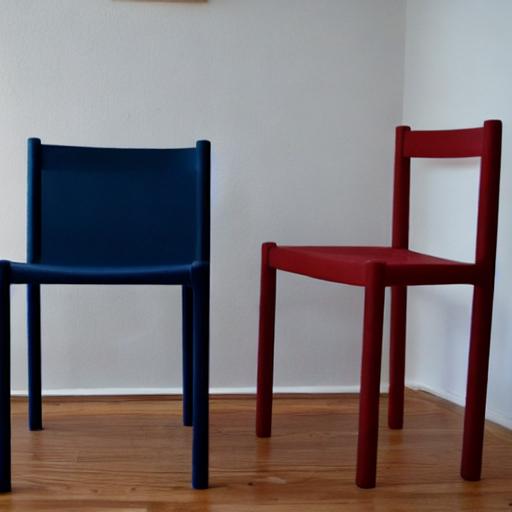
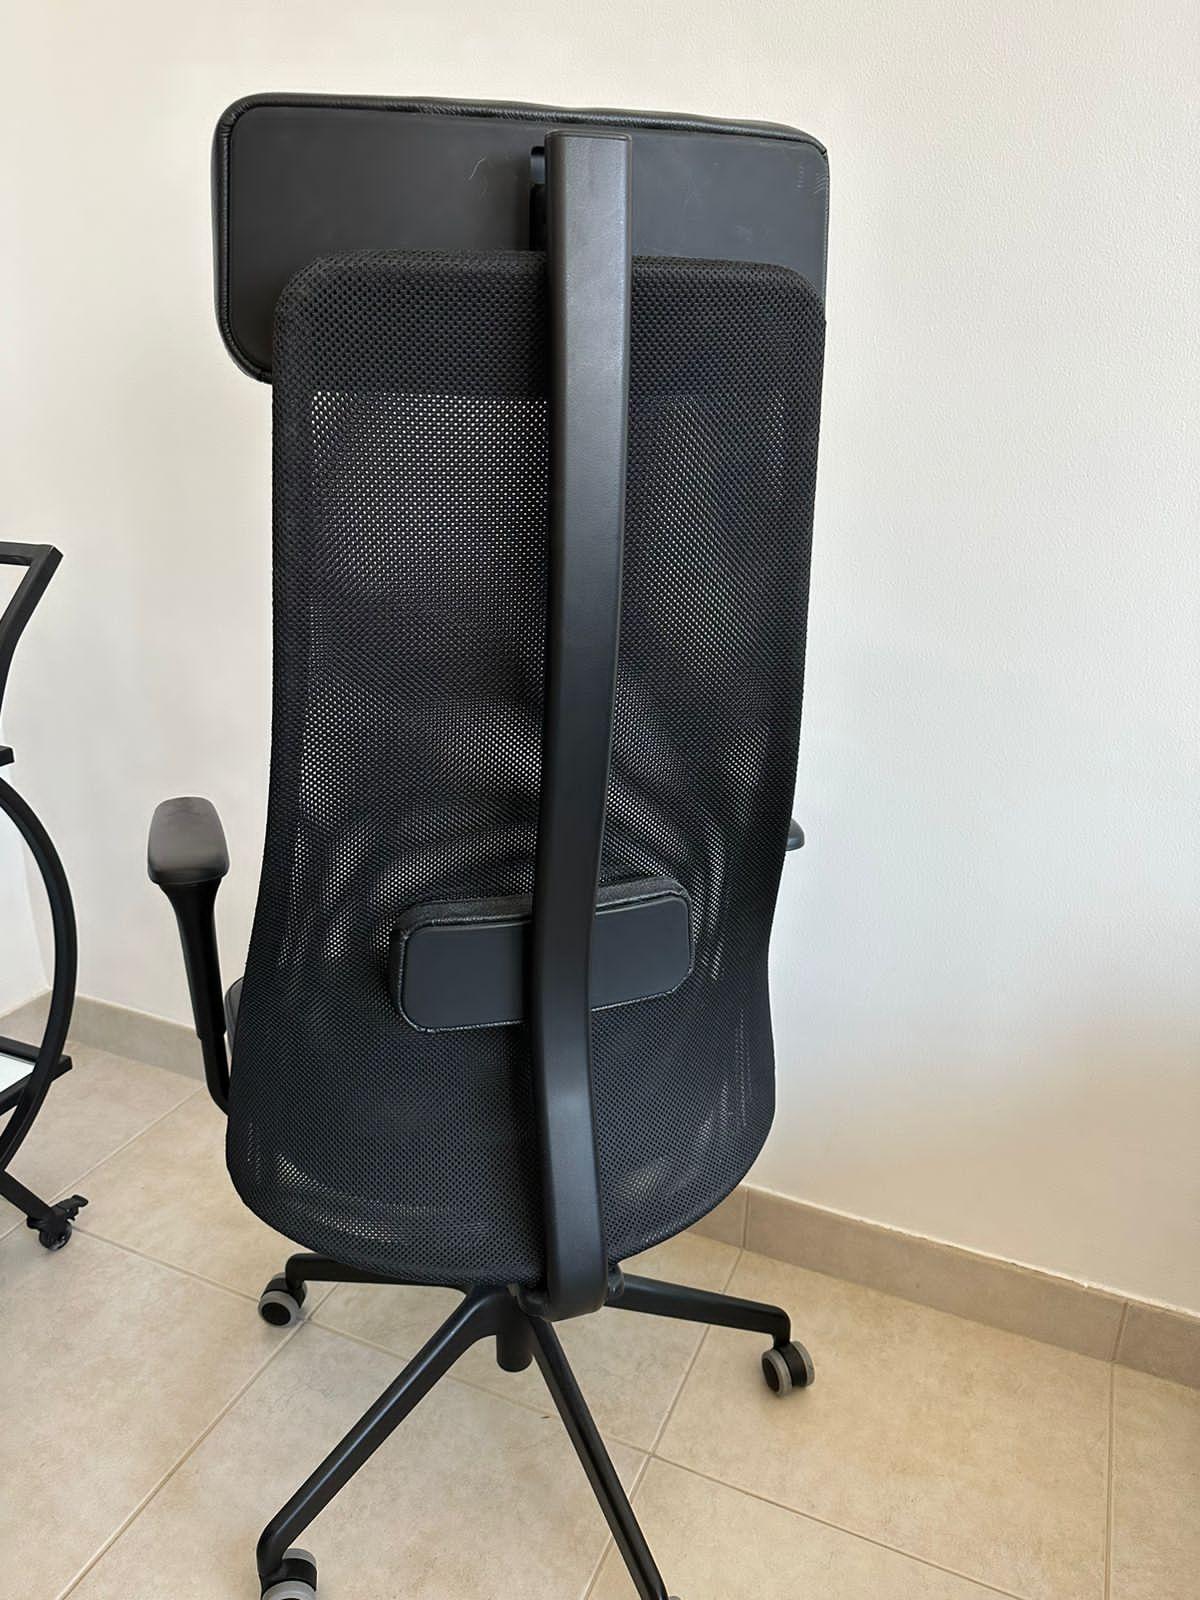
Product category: items_chair
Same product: no